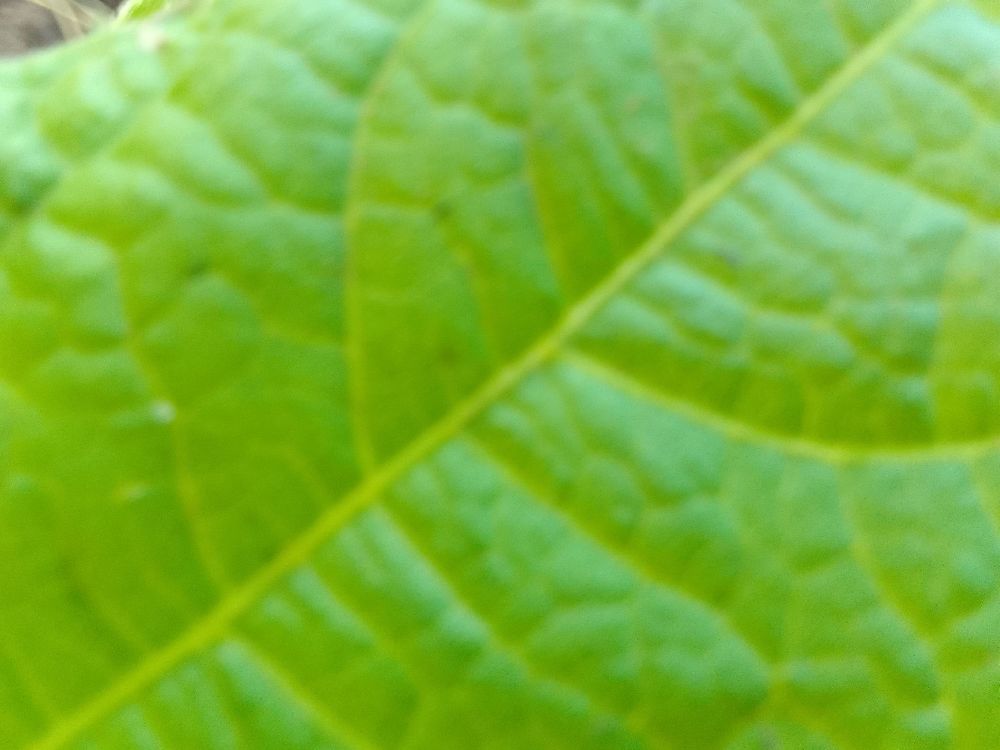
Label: healthy